Dornier Do 17

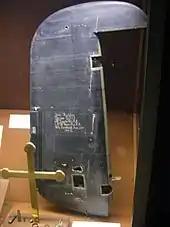
The rudder of a Dornier Do 17 shot down on 28 August 1940

Due to a shortage of night fighters, at least one Do 17P-1 was assigned to this role. A smooth metal sheet was installed in place of its glass nose and it was armed with three MG 151/20 cannons. The machine operated under "Luftflotte" 1.